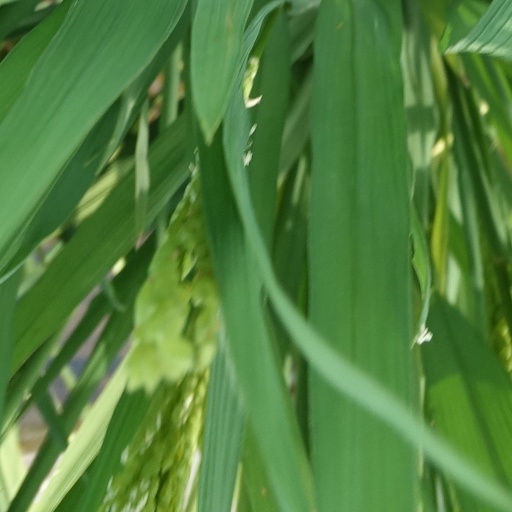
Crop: rice